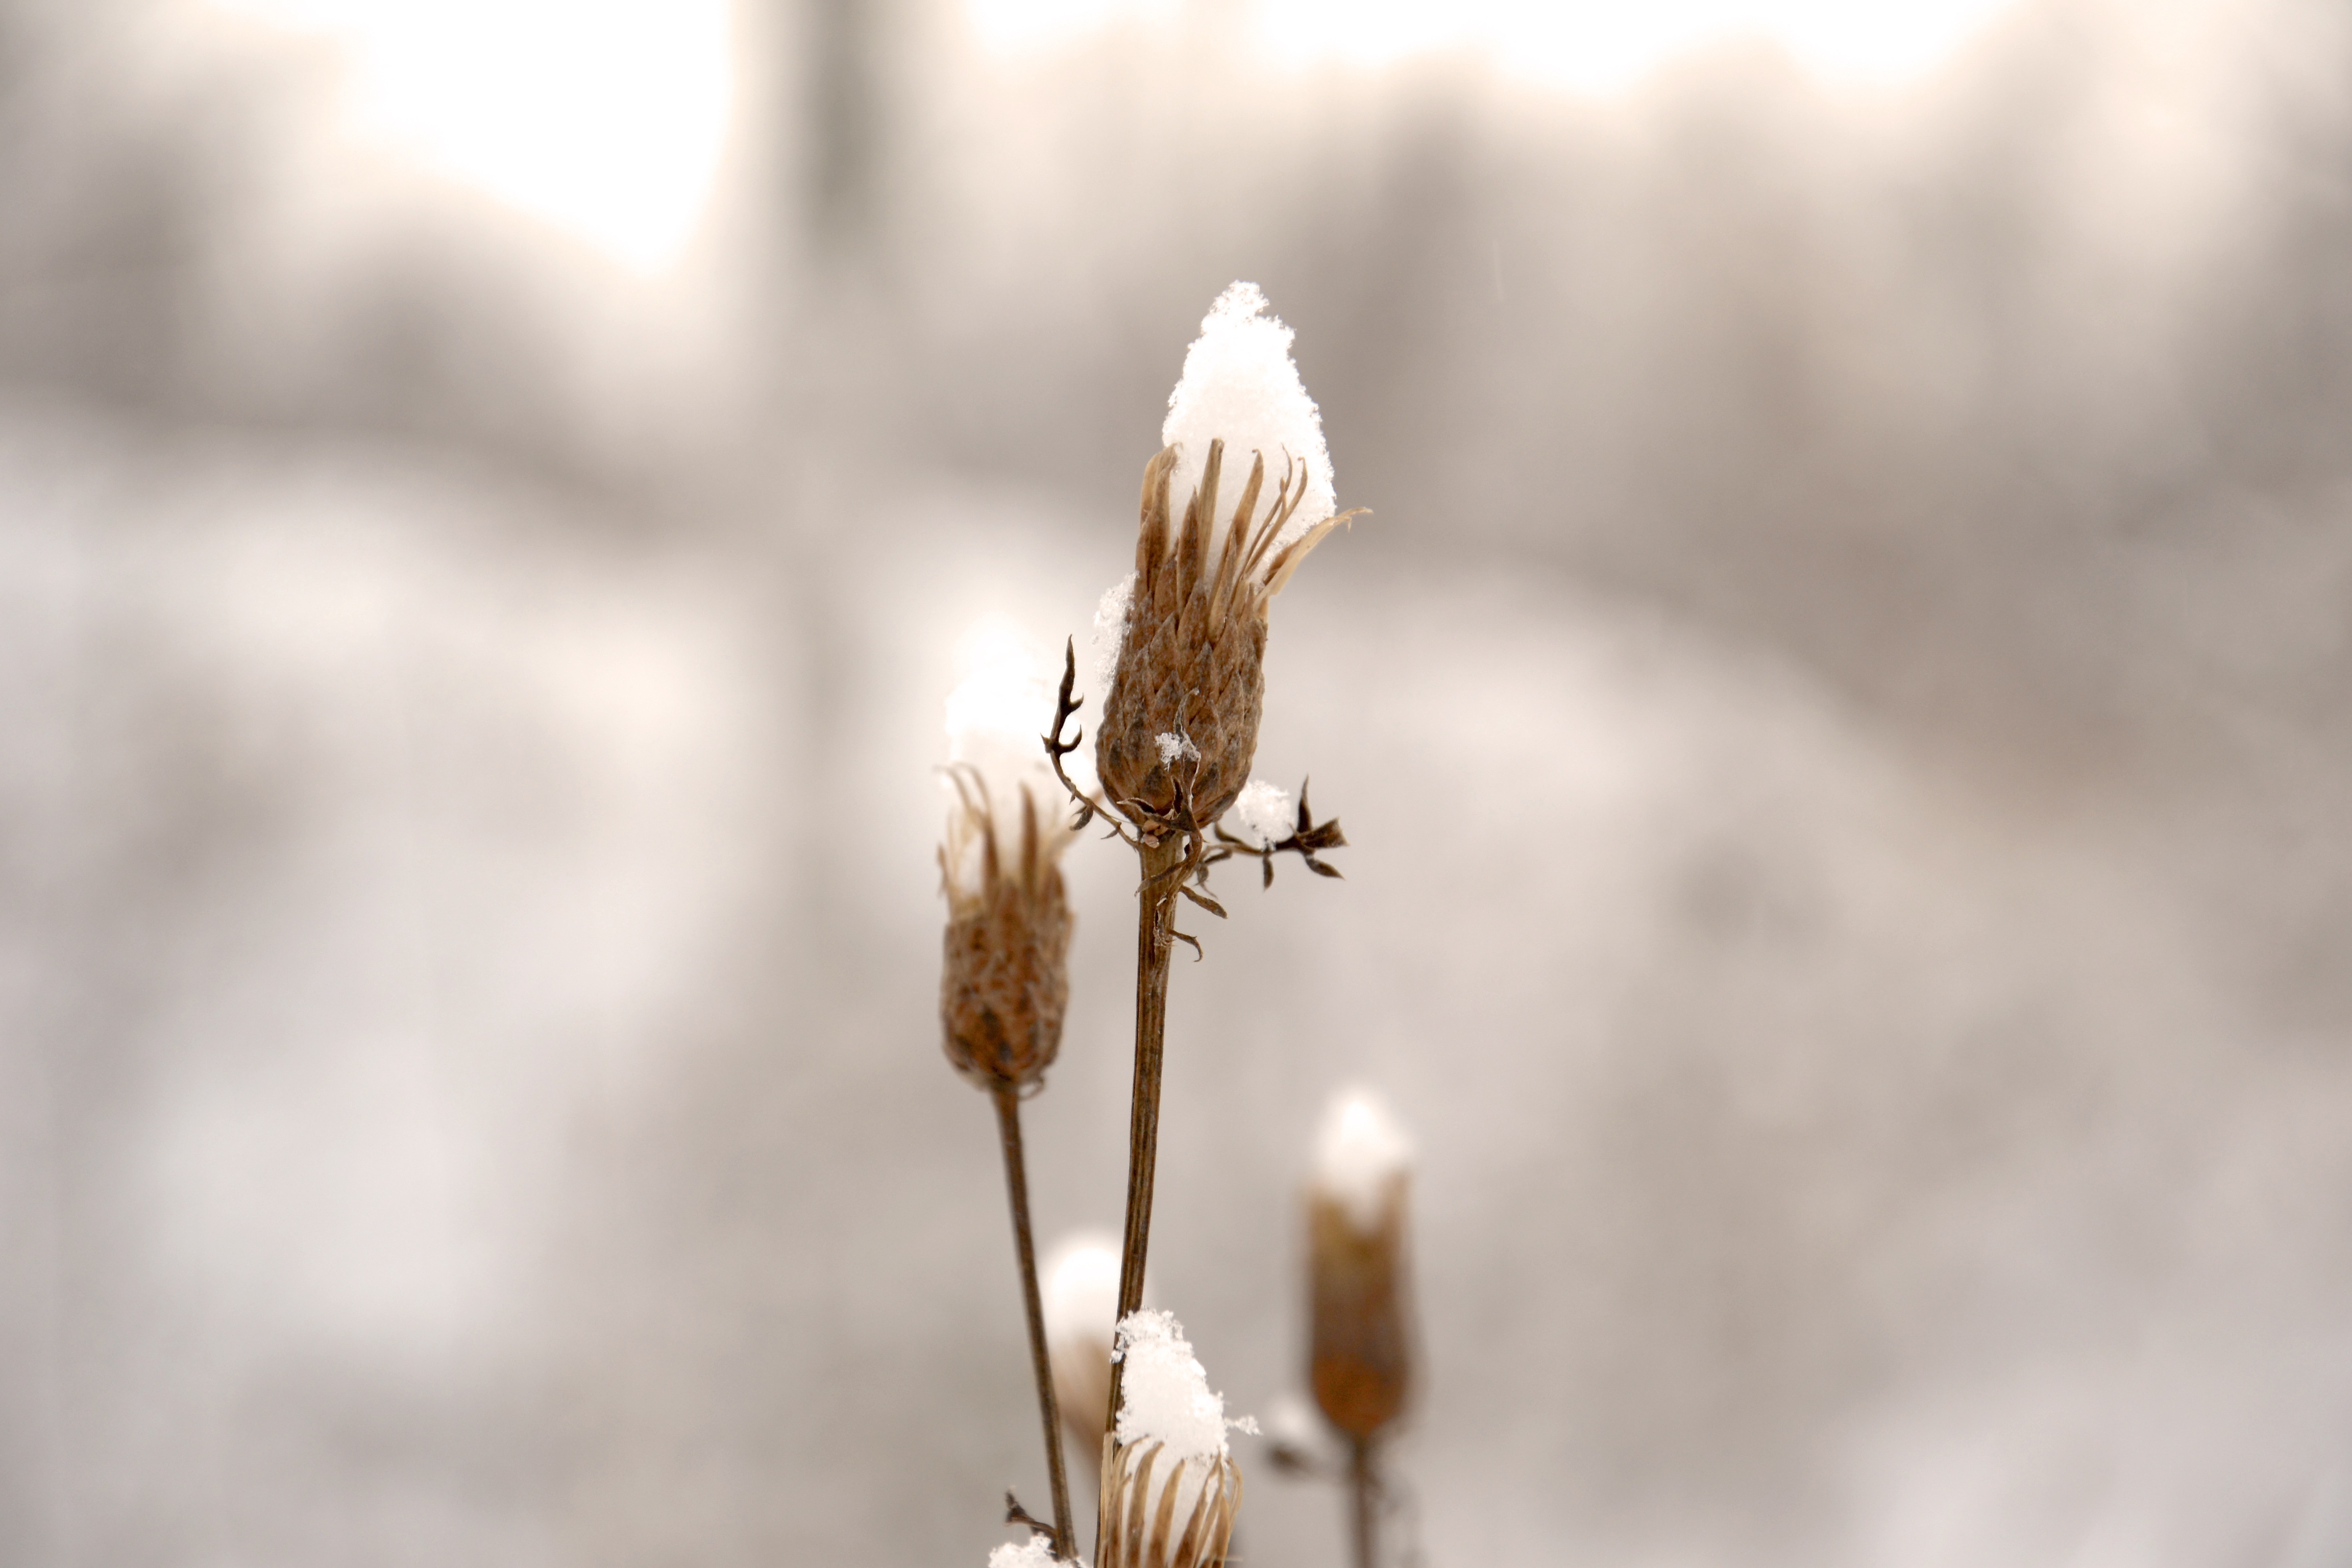
tree, nature, branch, snow, winter, bird, wing, plant, photography, sunlight, leaf, flower, frost, wildlife, spring, brown, season, fauna, close up, bud, in the forest, coldly, siberia, under the snow, macro photography, dry plant